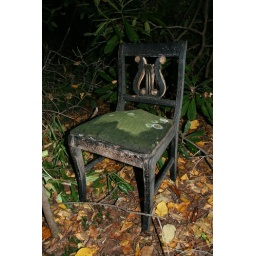
clarence newton road - near blowing rock - october 2008